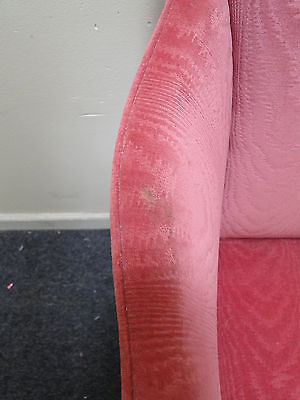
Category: chair